Mere (weapon)

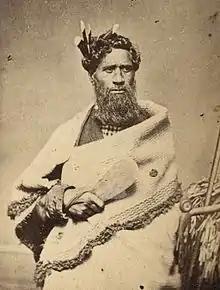
Māori chief holding a mere (1860–1879)

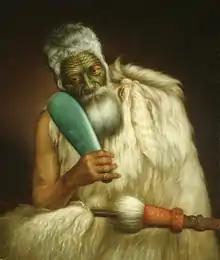
Wiremu Kīngi Te Apaapa holding a jade mere (painted by Gottfried Lindauer)

The mere is a spatulate, leaf shaped, form of short club. It has a broad, rounded apex that narrows to form a handle, terminating in a butt or heel (reke), marked by several grooves. Mere have two convex, almost flat sides and a rounded top. The top of the mere was ground to a sharp edge, extending down both sides of the weapon.